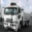
Label: truck